Lanang Bridge

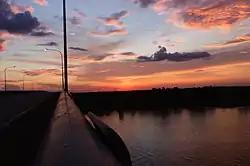
Sunset on the Lanang bridge

The bridge is built at 6 km upstream of the Sibu town centre with dual carriageway. The bridge joins Lanang road and Paradom road across the river.